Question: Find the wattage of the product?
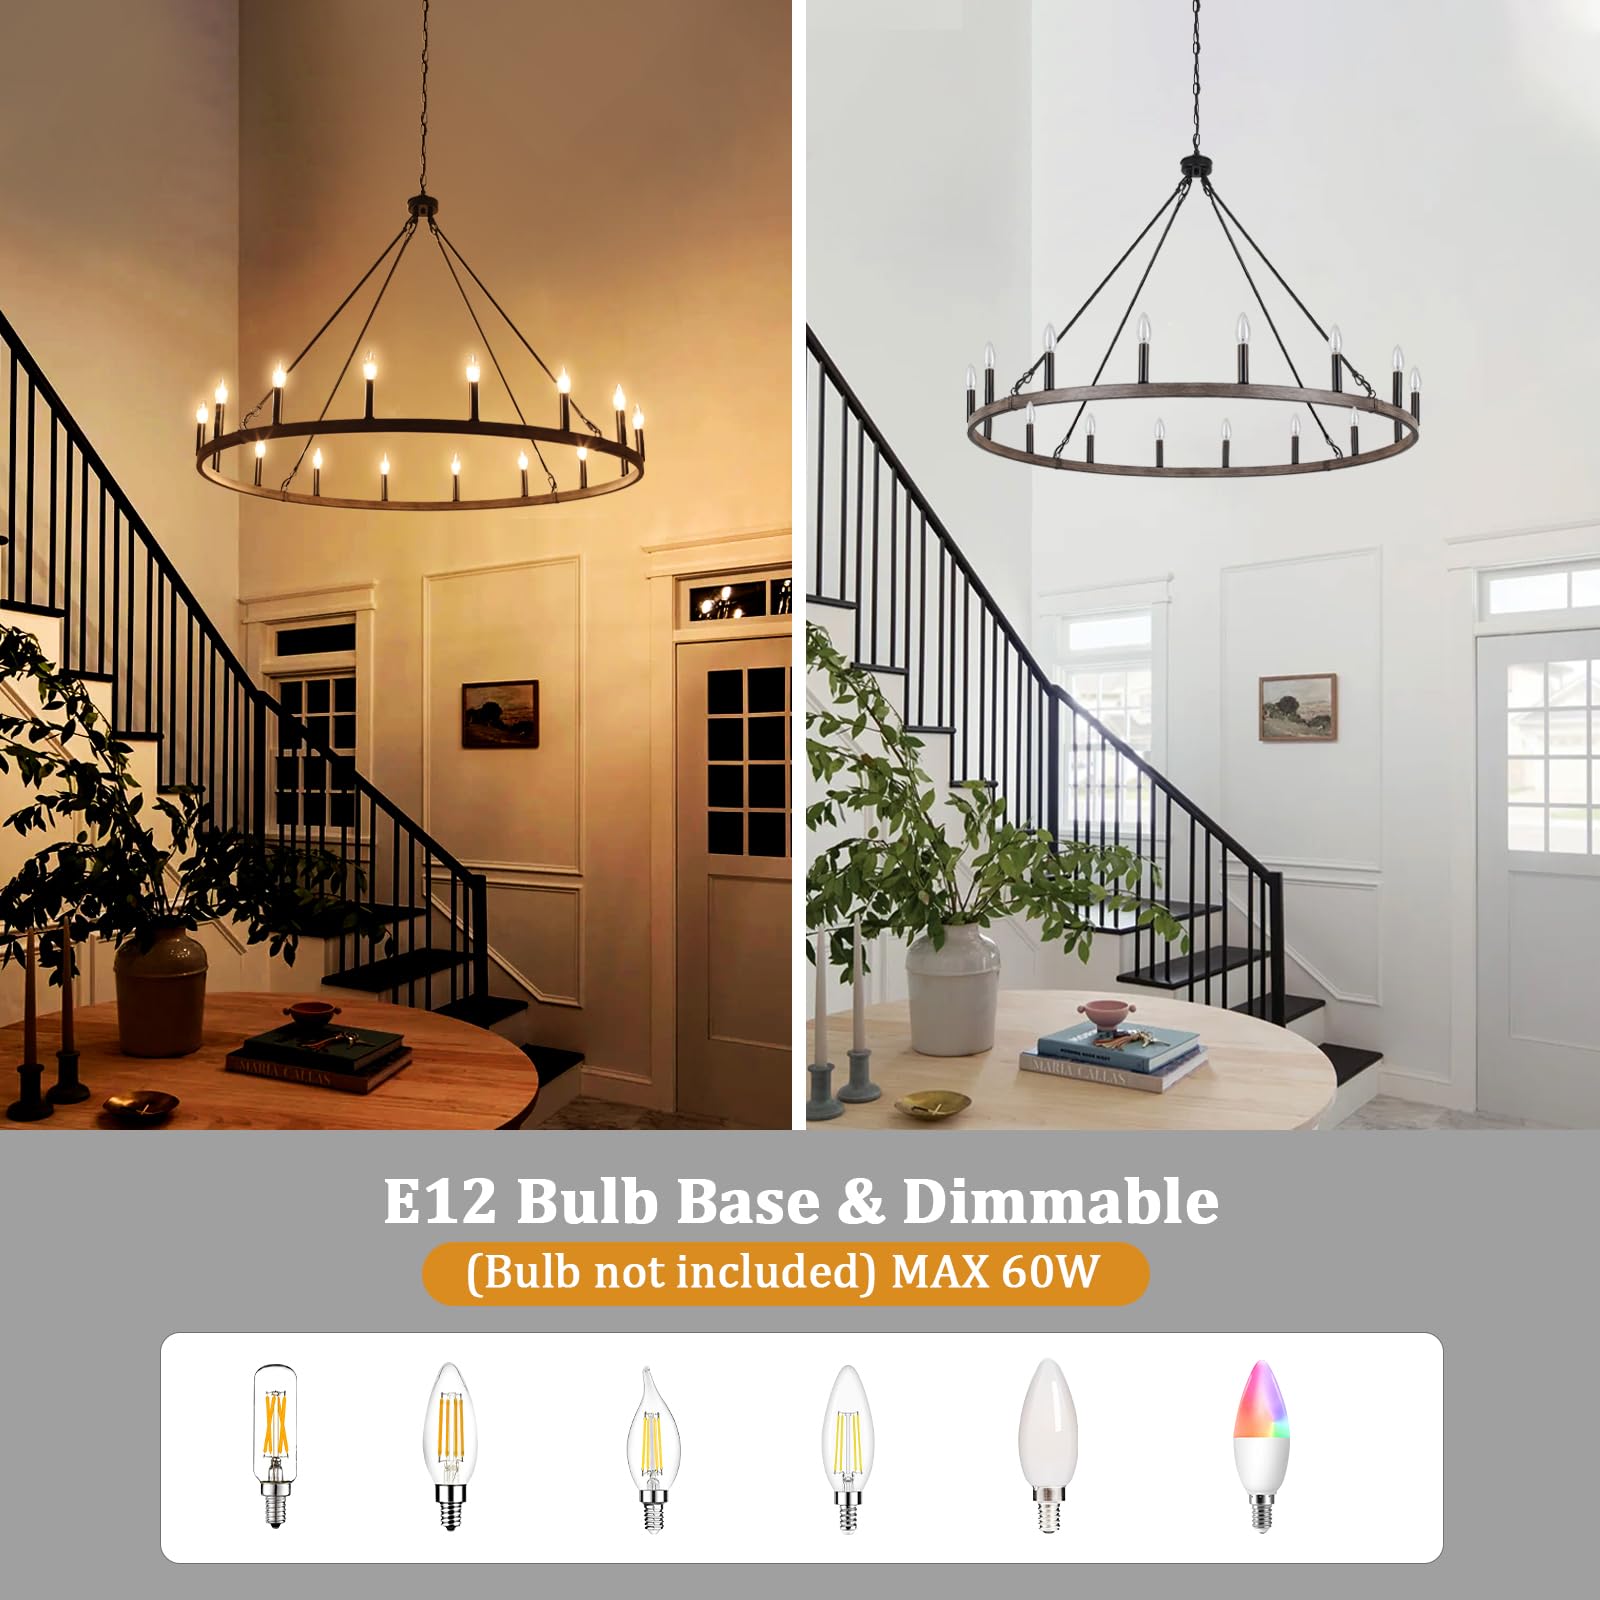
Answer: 60.0 watt